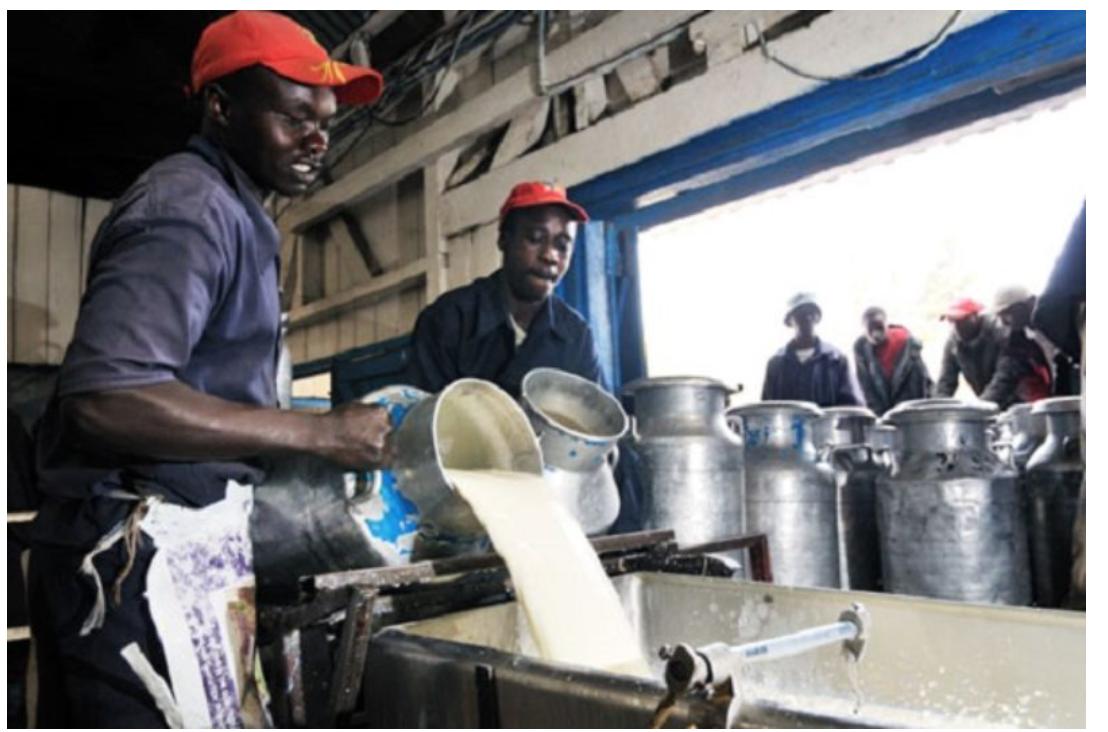
Watu wawili wanaonekana wakiwa wameshika mitungi yenye maziwa wanamwaga maziwa hayo kwa karai watu hawa wamevalia kofia za rangi nyeupe na surupwenye za rangi ya bluu.